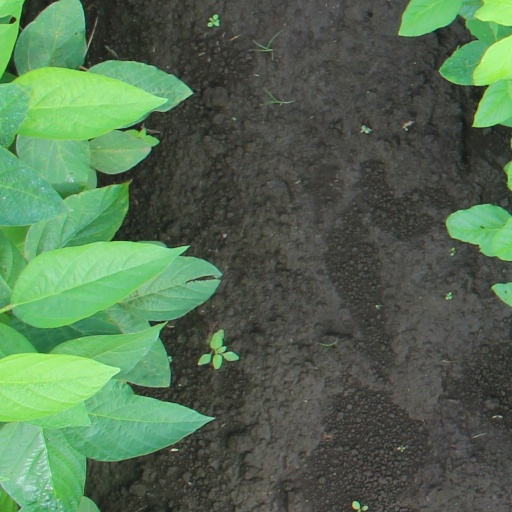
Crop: soybean